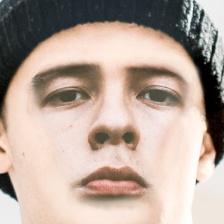
Label: faces